Christy's Minstrels

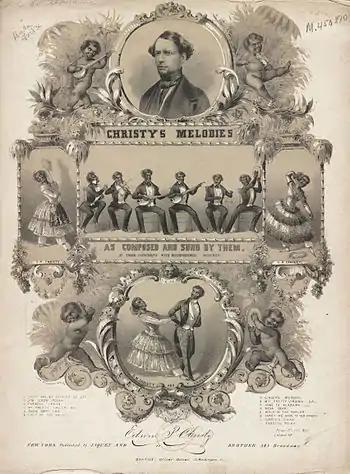
1844 sheet music cover for a collection of songs by Christy's Minstrels. E. P. Christy appears in the circle at top.

Christy's Minstrels, sometimes referred to as the Christy Minstrels, were a blackface group formed by Edwin Pearce Christy, a well-known ballad singer, in 1843, in Buffalo, New York. They were instrumental in the solidification of the minstrel show into a fixed three-act form. The troupe also invented or popularized "the line", the structured grouping that constituted the first act of the standardized three-act minstrel show, with the interlocutor in the middle and "Mr. Tambo" and "Mr. Bones" on the ends.